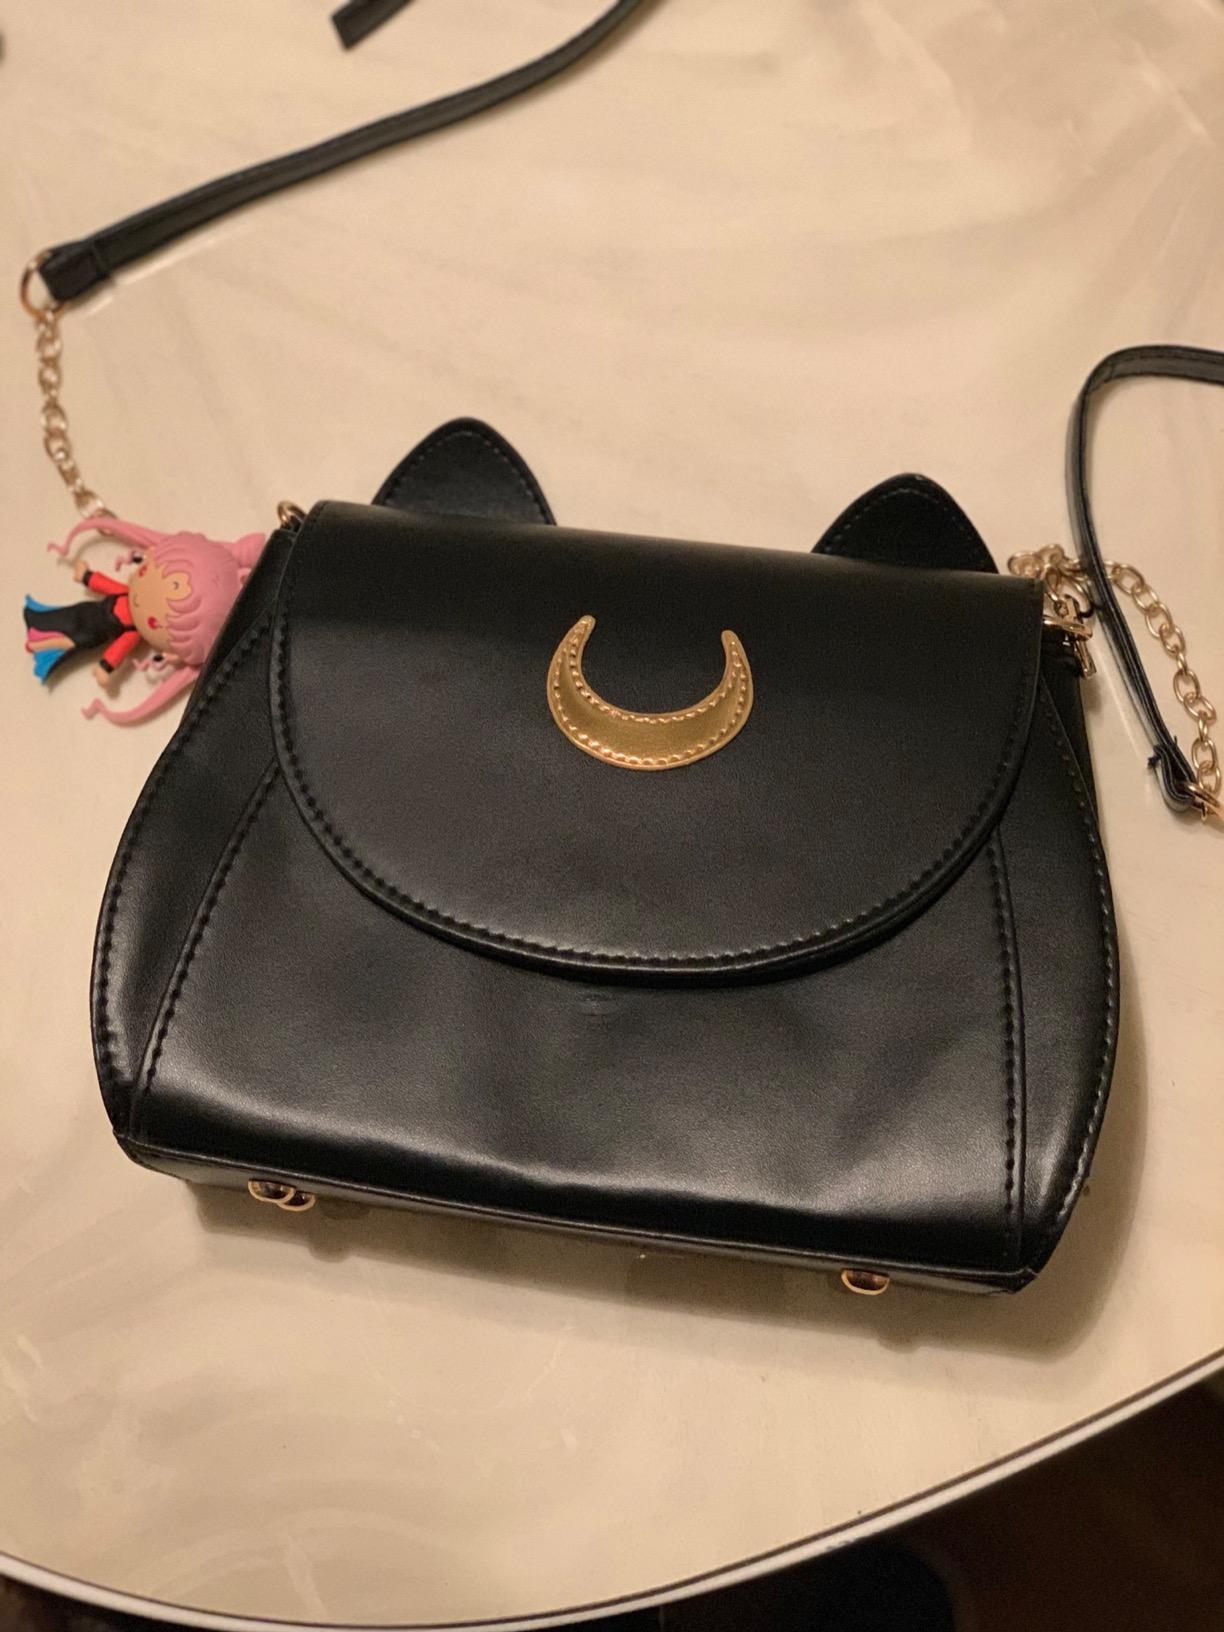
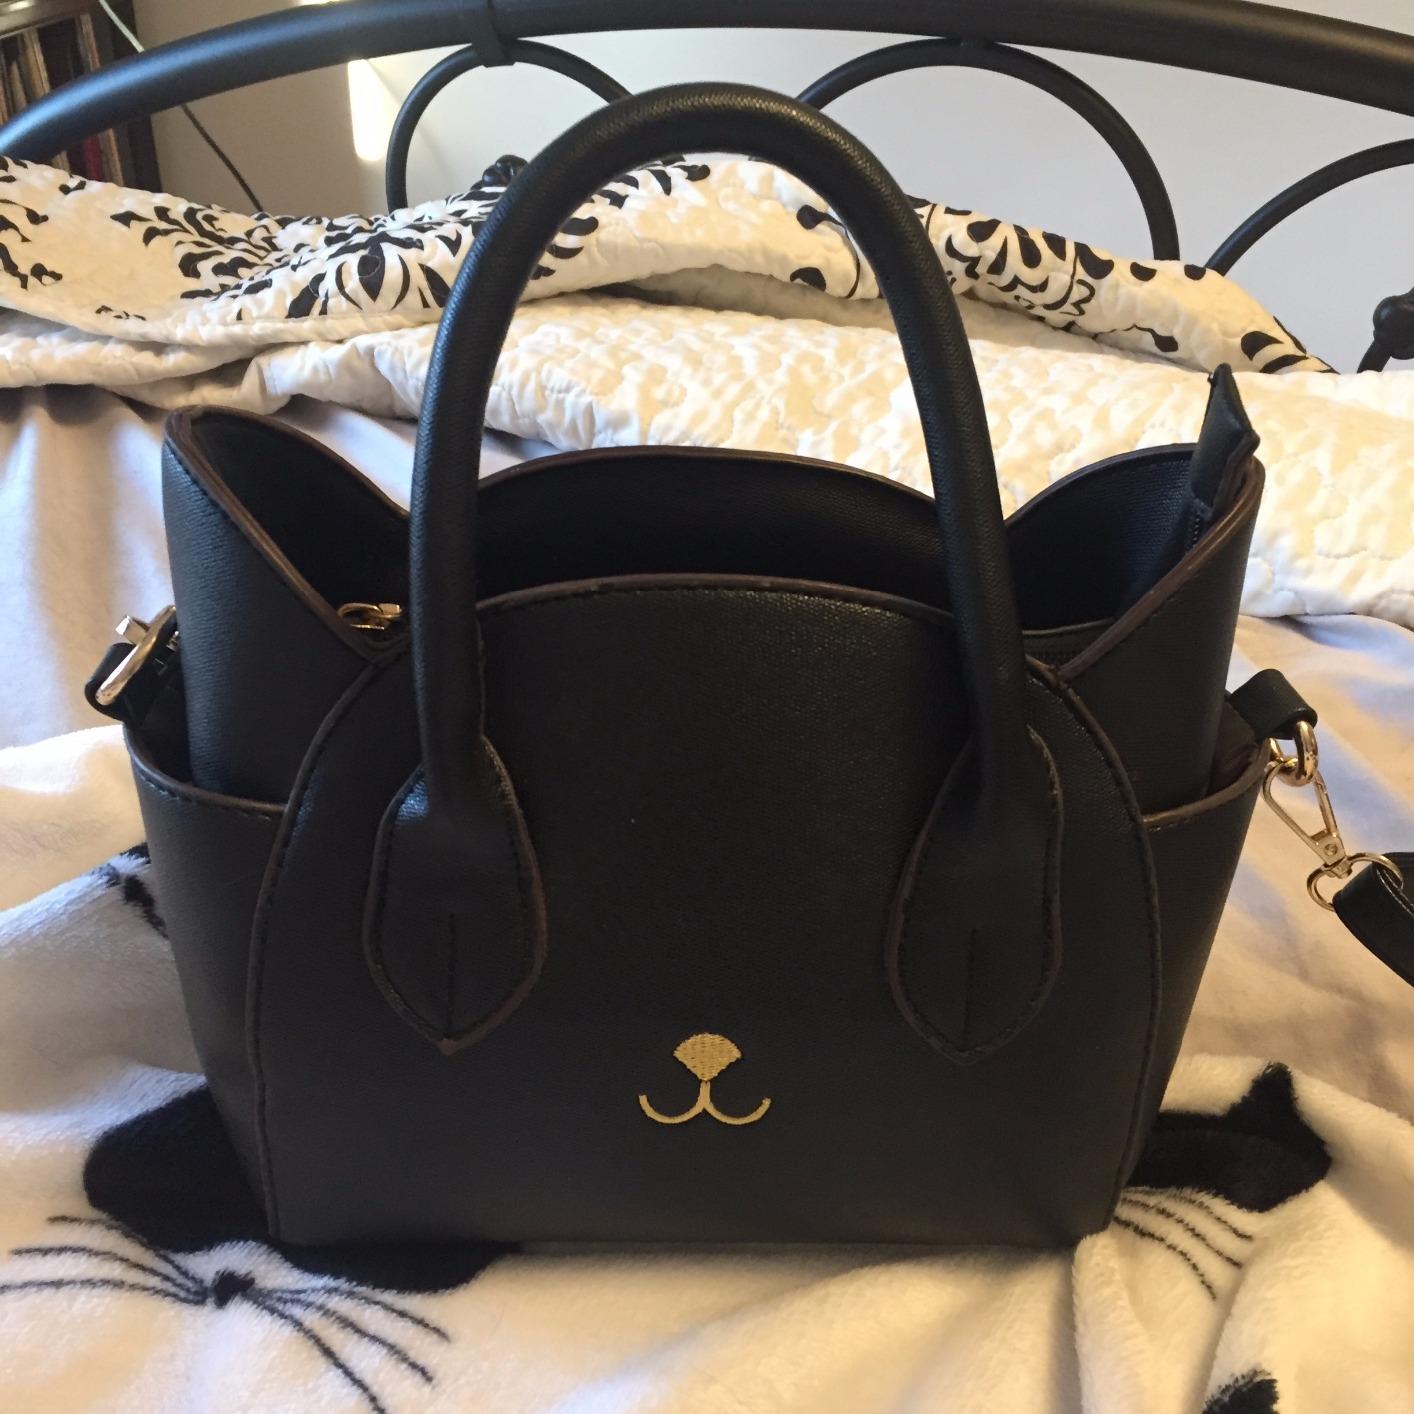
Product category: accessories_handbag
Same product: no